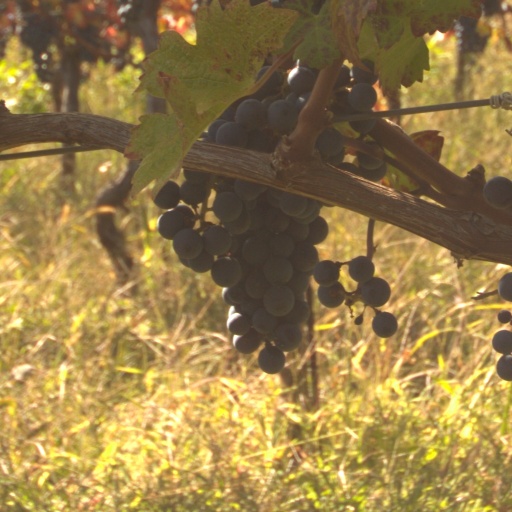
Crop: grape